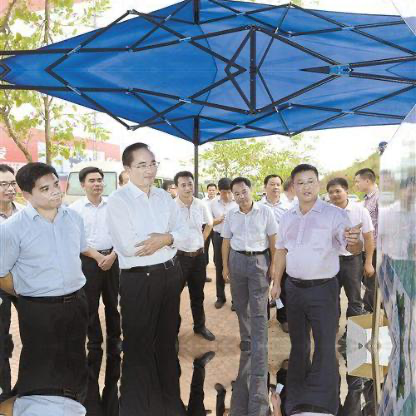
Objects in the image:
label: head
label: head
label: head
label: head
label: head
label: head
label: head
label: head
label: head
label: head
label: head
label: head